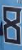
Number: 8